Aarhus C

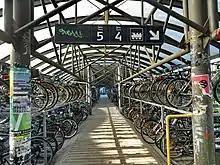
Bicycle parking at Aarhus Central Station

Bicycles are a popular vehicle for transportation in all of Denmark. Most major roads have bicycle lanes reserved for cyclists and the cycling infrastructure is highly developed. In Aarhus, new routes prioritized for cyclists have opened in the 2000s and this includes the streets of Skolegade, Mejlgade and Frederiks Gade in Aarhus C. The shared bikeways of Brabrandstien and Hallssti (and others), used by both pedestrians and cyclists have been in operation for many years, however. Many major roads in the central district have bicycle lanes or some other form of cycling infrastructure, but not all. Two national and five regional cycling routes pass through Aarhus C.